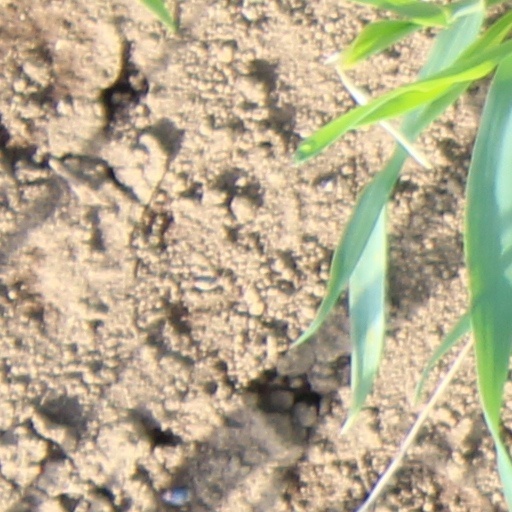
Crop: wheat